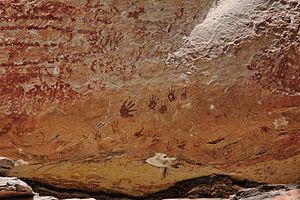
Pha Taem National Park, province d'Ubon Ratchathani, Thaïlande